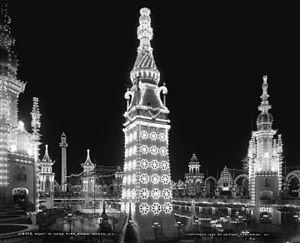
Vue nocturne de Luna Park, à Coney Island, dans l'État de New York (États Unis d'Amérique). Photo prise vers 1905 et publiée par la Detroit Publishing Co.
La photographie de nuit correspond à la prise de photographies à l'extérieur durant la nuit.